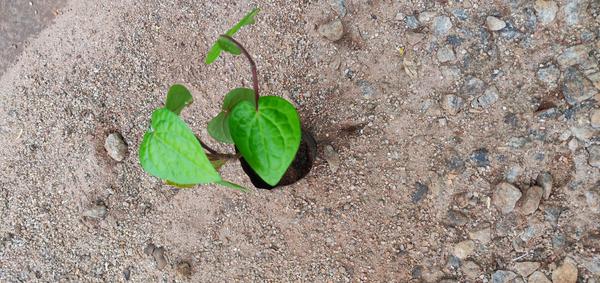
Plant: Betel